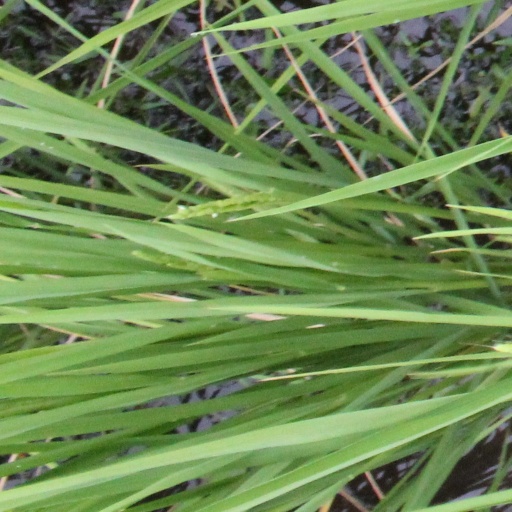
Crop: rice